Marie Málková

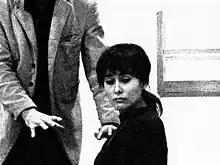
1967

Marie Málková (born April 14, 1941 in Vysoké Mýto, Protectorate of Bohemia and Moravia) is a Czech actress.